Gershom Bartlett

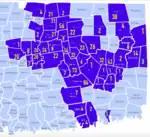
Approximate distribution of gravestones carved by Bartlett in Eastern and Central Connecticut.

Gershom began carving tombstones in 1744. Records show he returned to Bolton, Connecticut in 1751. During the 1750s, he bought and sold land in Bolton, and ended up building a Quarry that would later be known as Bolton Notch Quarry. Through the 1750s, until 1773, Gershom carved over 700 gravestones out of his Bolton workshop. His stones were almost exclusively carved from his quarried granite schist besides a few early brownstones around South Windsor.